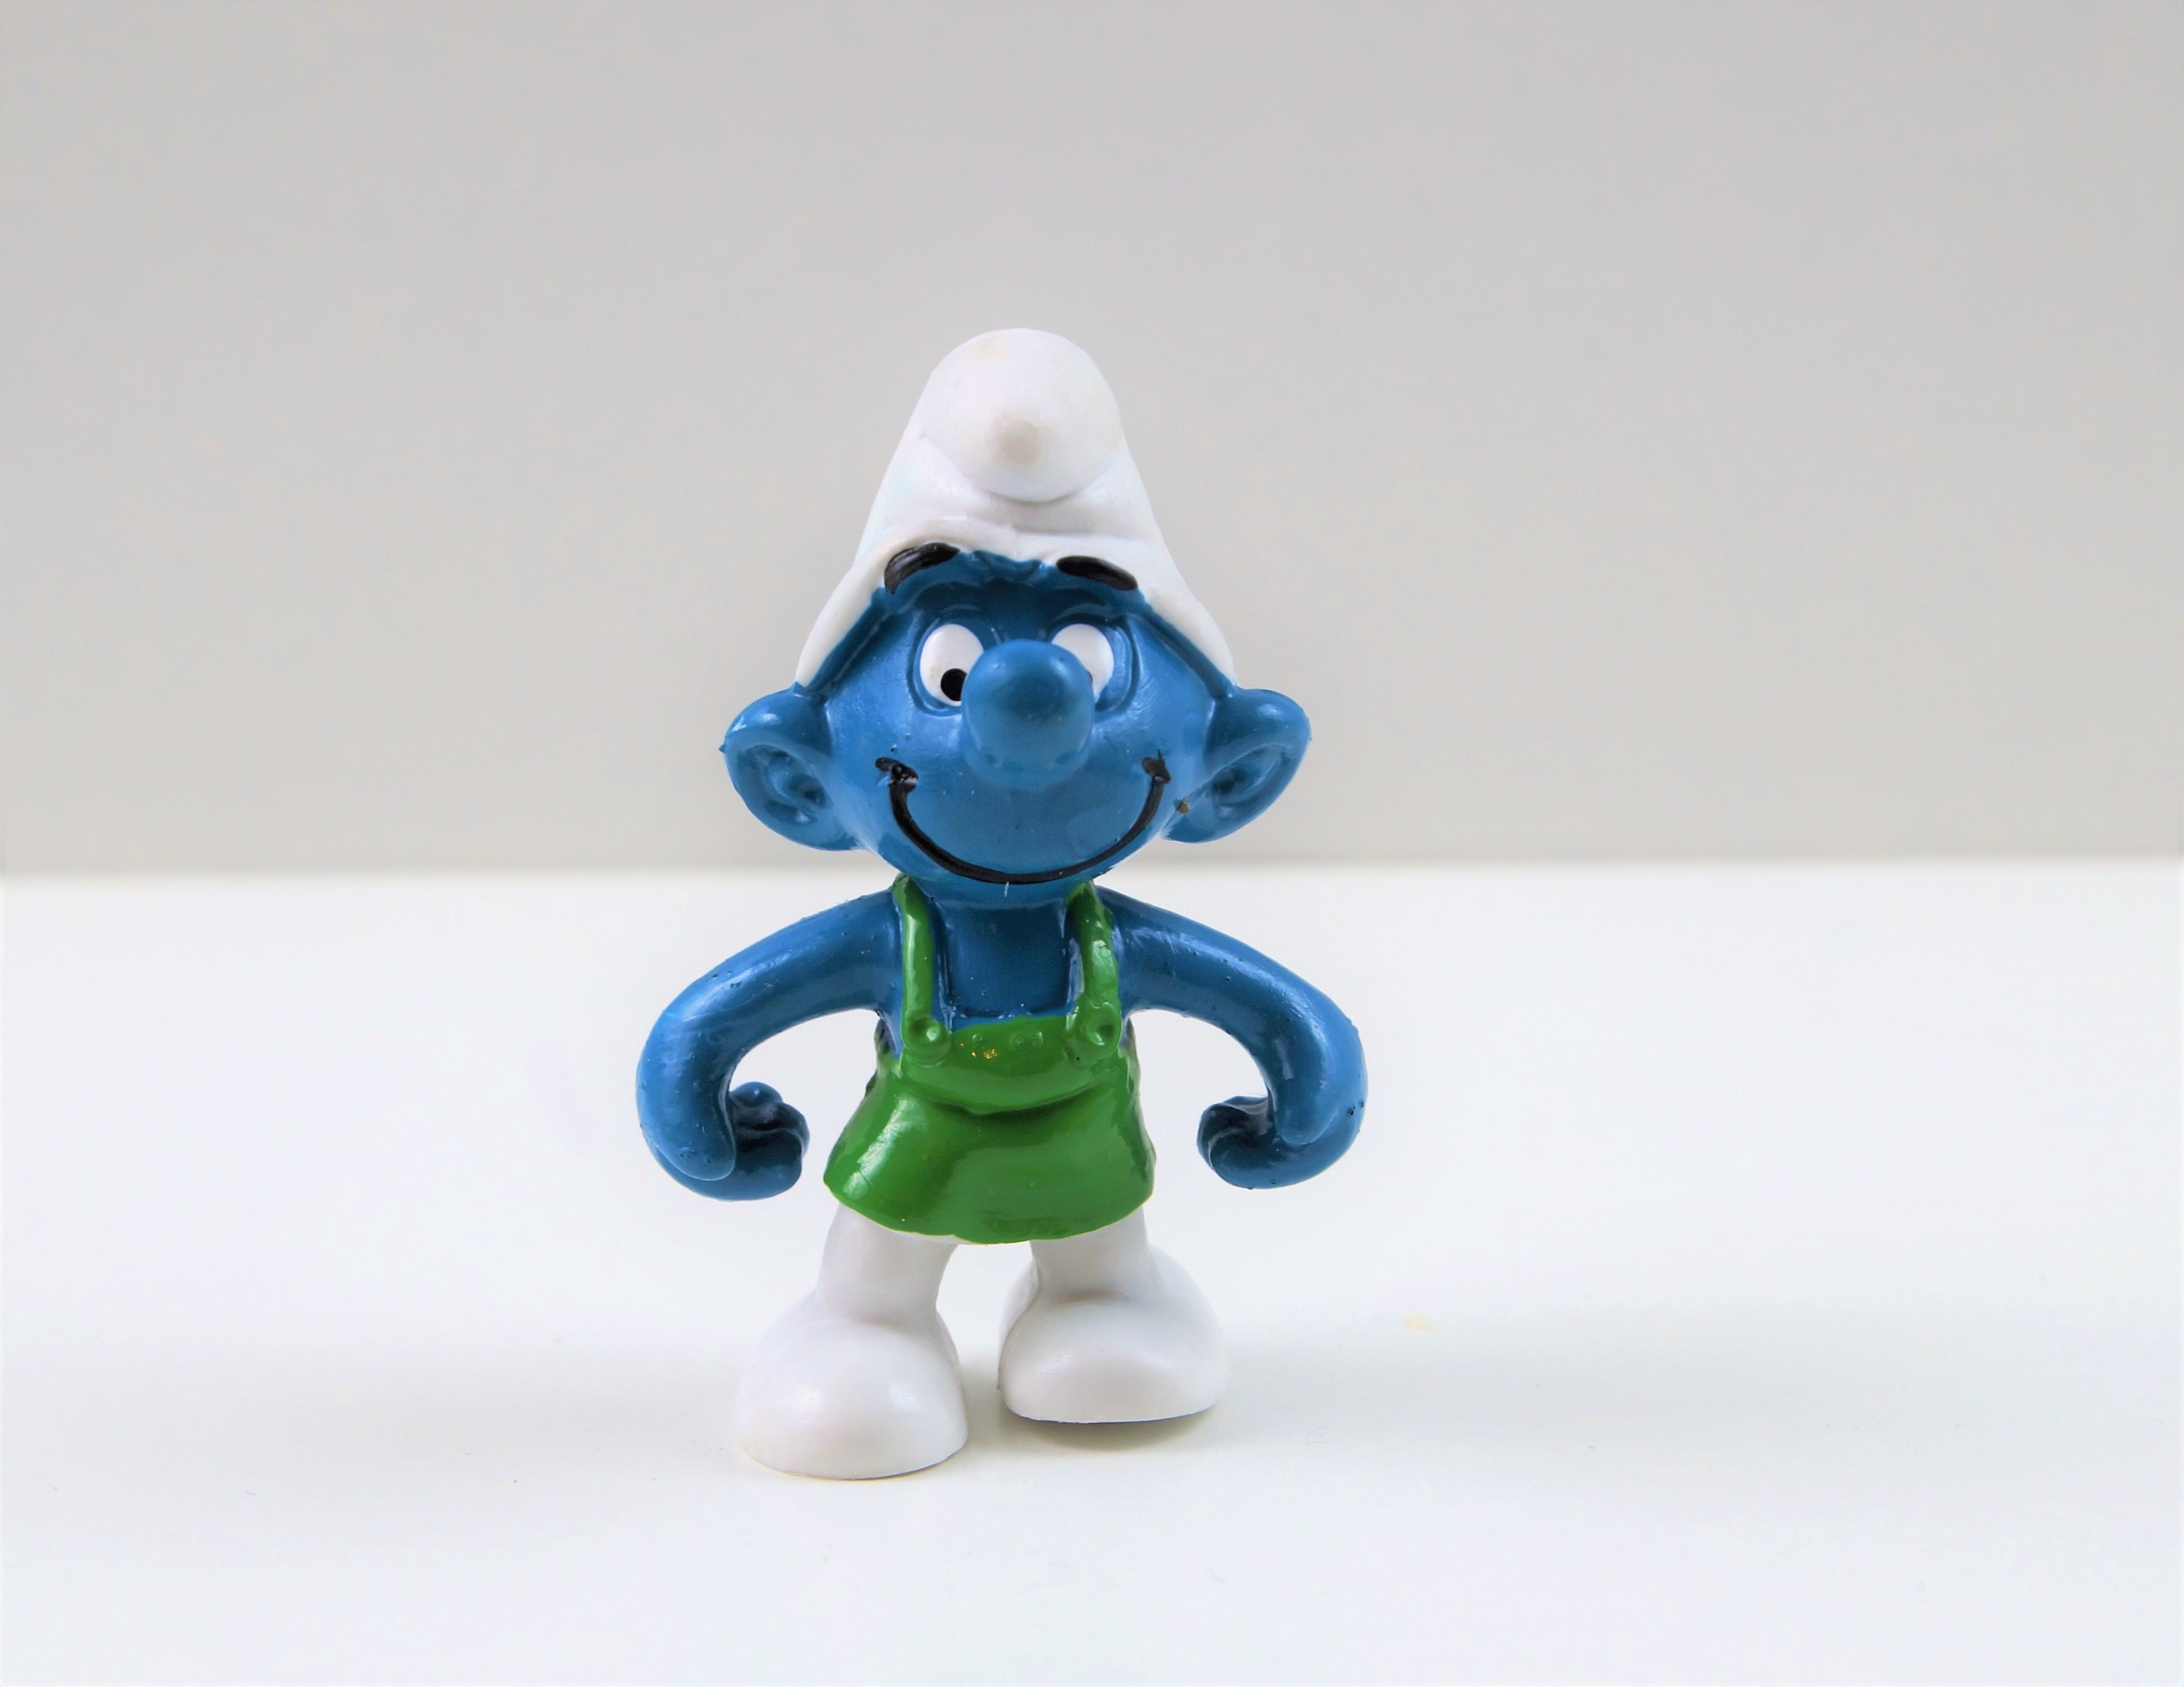
decoration, blue, garden, toy, product, figure, figurine, toys, plush, action figure, smurfs, collect, smurf, gardeners, stuffed toy, gardener schlumpf